Arlesheim

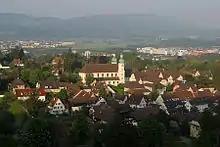
View over the old town of Arlesheim and the surrounding hills

Arlesheim has an area, , of . Of this area, or 9.4% is used for agricultural purposes, while or 52.5% is forested. Of the rest of the land, or 38.2% is settled (buildings or roads), or 0.4% is either rivers or lakes.